Rosario Candela

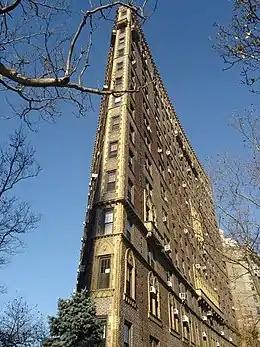
Candela's flatiron building at 47 Plaza Street West, Brooklyn, New York

Born in Montelepre, Italy in 1890, Candela immigrated to New York in 1906. He returned to Italy after his arrival to study there and returned to the US in 1909. His father was Michele Candela, a plasterer, and his mother was Josephine Pizzurro. He gained admission to the Columbia University School of Architecture and graduated in 1915. Keenly aware of his talent, he went so far as to erect a velvet rope around his drafting table to prevent other students from copying his designs.